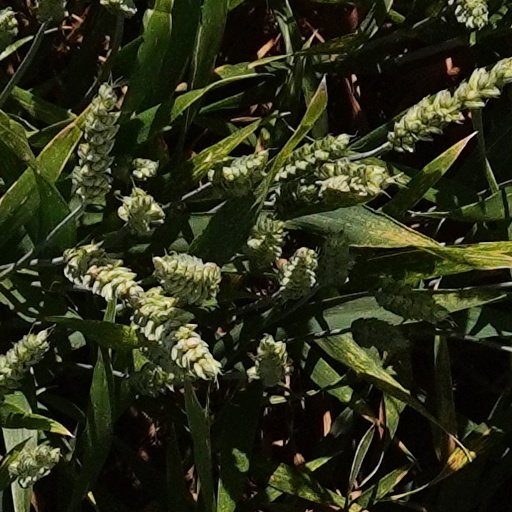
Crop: wheat